Konini School

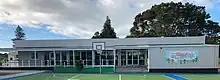
Hall Konini School

After ten years of fundraising, an extended and updated school hall was opened on 27 August 2004. The $235,000 cost was covered by funding from the Ministry of Education, and the ASB Bank Charitable and the Portage Licensing Trusts. The principal Barry Hambleton explained the "interesting history" of the old hall, noting that it was originally a post office, moved onto the site in 1998, adding that the alterations "could easily cater for the school's roll of more than 300...[and]...we've got a number of community groups that can use it as well".